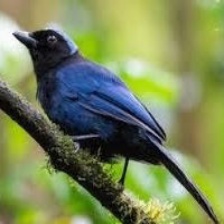
Species: AZURE JAY
Scientific name: CYANOCORAX CAERULEUS
ImageNet parent category: jay